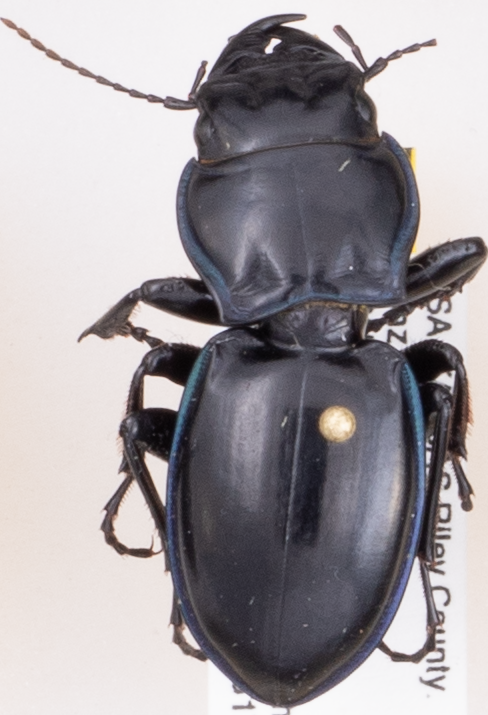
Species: Pasimachus elongatus
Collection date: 2015-08-17
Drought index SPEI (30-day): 0.318
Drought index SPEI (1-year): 0.454
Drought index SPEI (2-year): -0.27